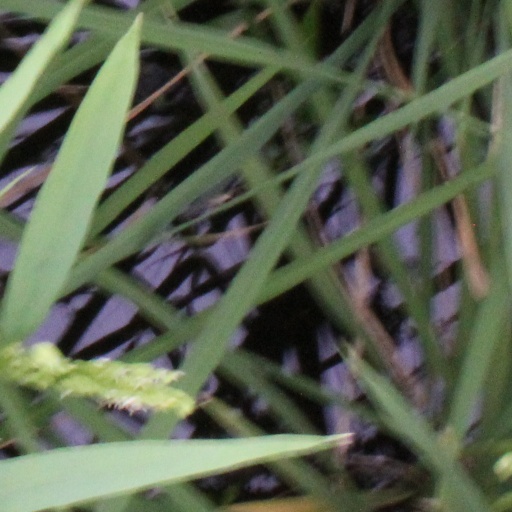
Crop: rice